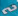
Number: 2